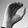
ASL letter: C